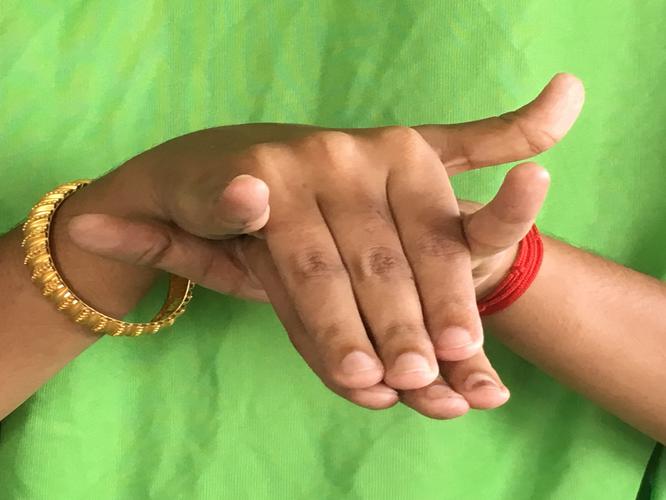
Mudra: Varaha
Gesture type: double_hand